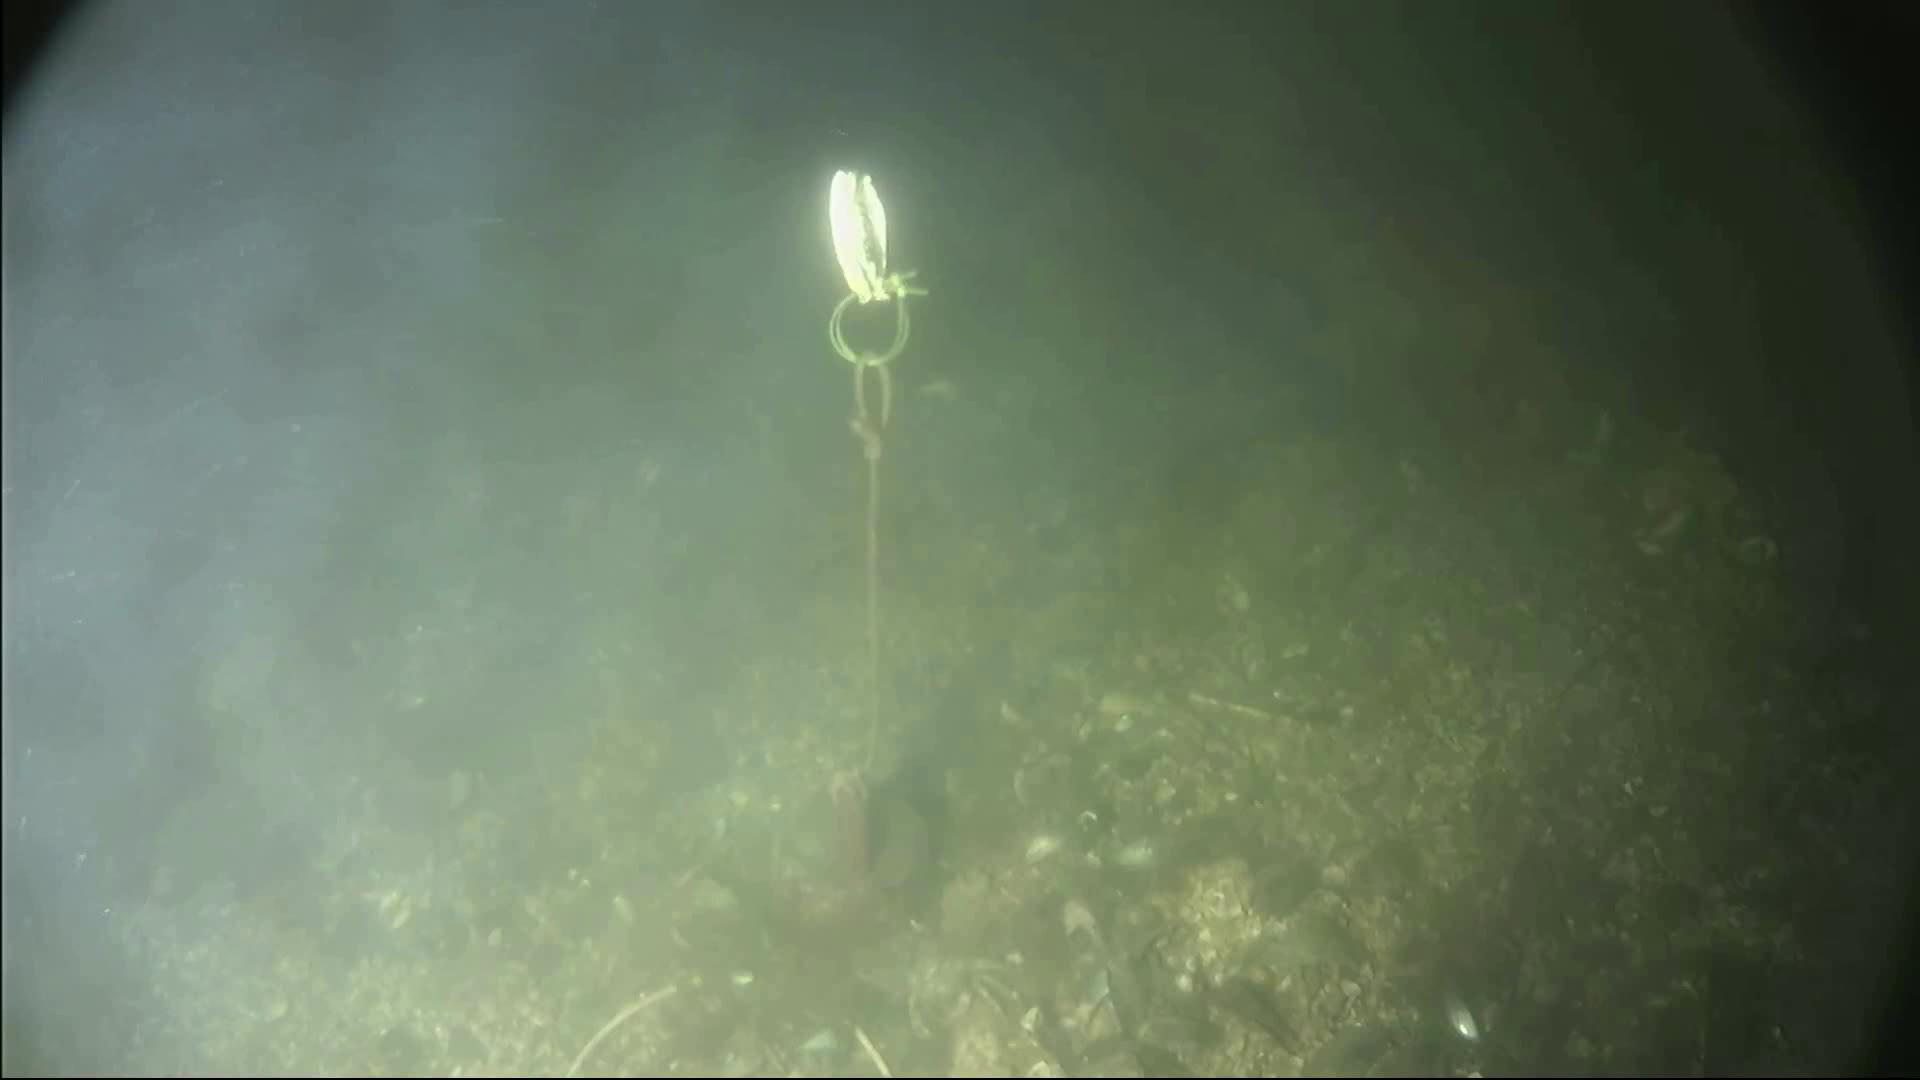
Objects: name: crab